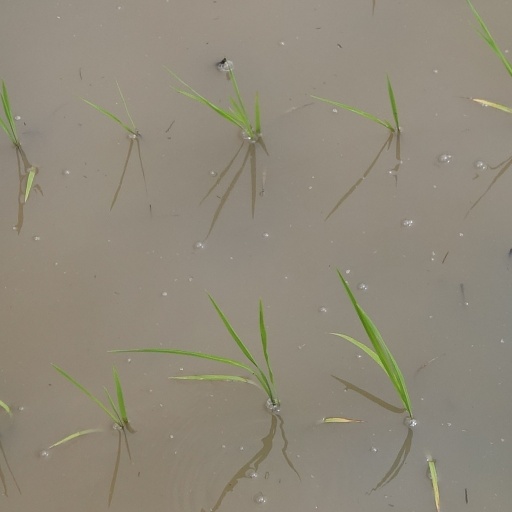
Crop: rice